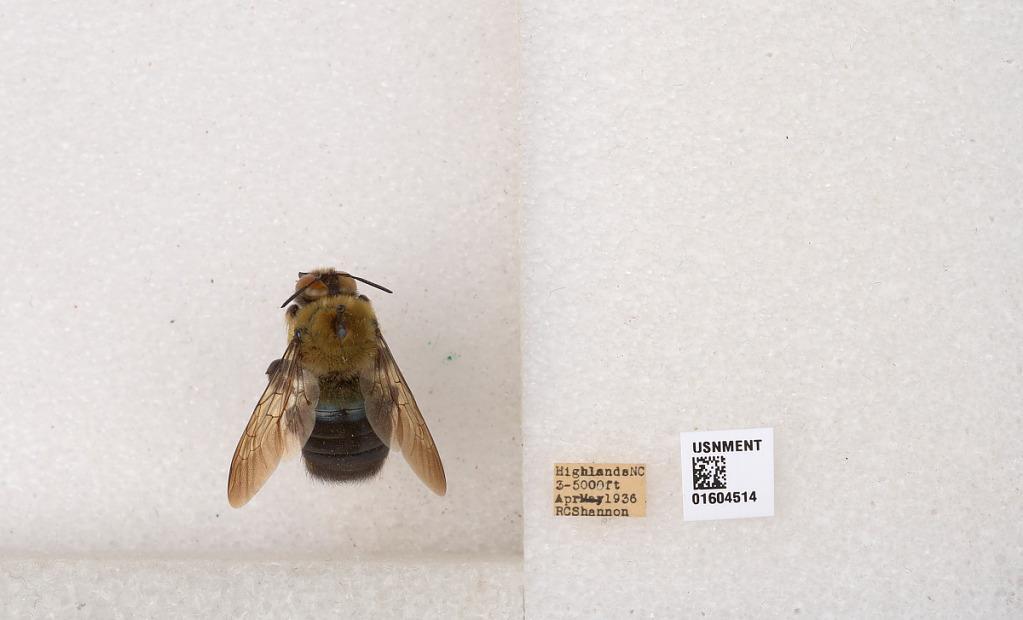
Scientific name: Xylocopa (Xylocopoides) virginica virginica (Linnaeus)
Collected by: R. Shannon
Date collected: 1936-4-1
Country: United States
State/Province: North Carolina
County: Macon
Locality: Highlands
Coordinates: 35.0526, -83.1968